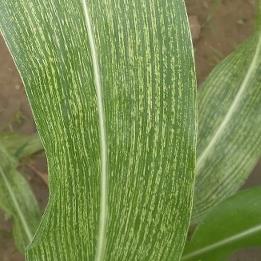
Crop: Maize
Condition: stripe-d